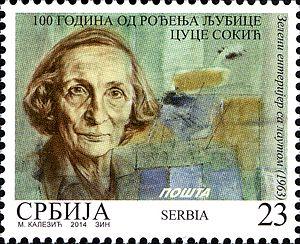
Ljubica Cuca Sokić, née le 9 décembre 1914 à Bitola et morte le 9 janvier 2009 à Belgrade, était un peintre serbe.